Institute of Learning Innovation

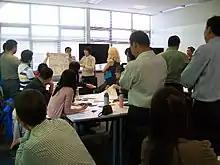
Participants from Open University China present their work in the 7Cs Learning Design Workshop with Institute of Learning Innovation

The Institute of Learning Innovation, formerly the Beyond Distance Research Alliance, was a teaching and research group based at the University of Leicester. It was founded by Professor Gilly Salmon, and directed by Professor Gráinne Conole. The Institute of Learning Innovation worked on numerous UK-based and European funded education research projects (over 30 as of August 2013) on topics around technology-enhanced education, and offered PhDs as well as an MSc in Learning Innovation by Distance Learning. Research topics have included educational use of podcasting, e-readers, virtual worlds, open educational resources and open education, and learning design.